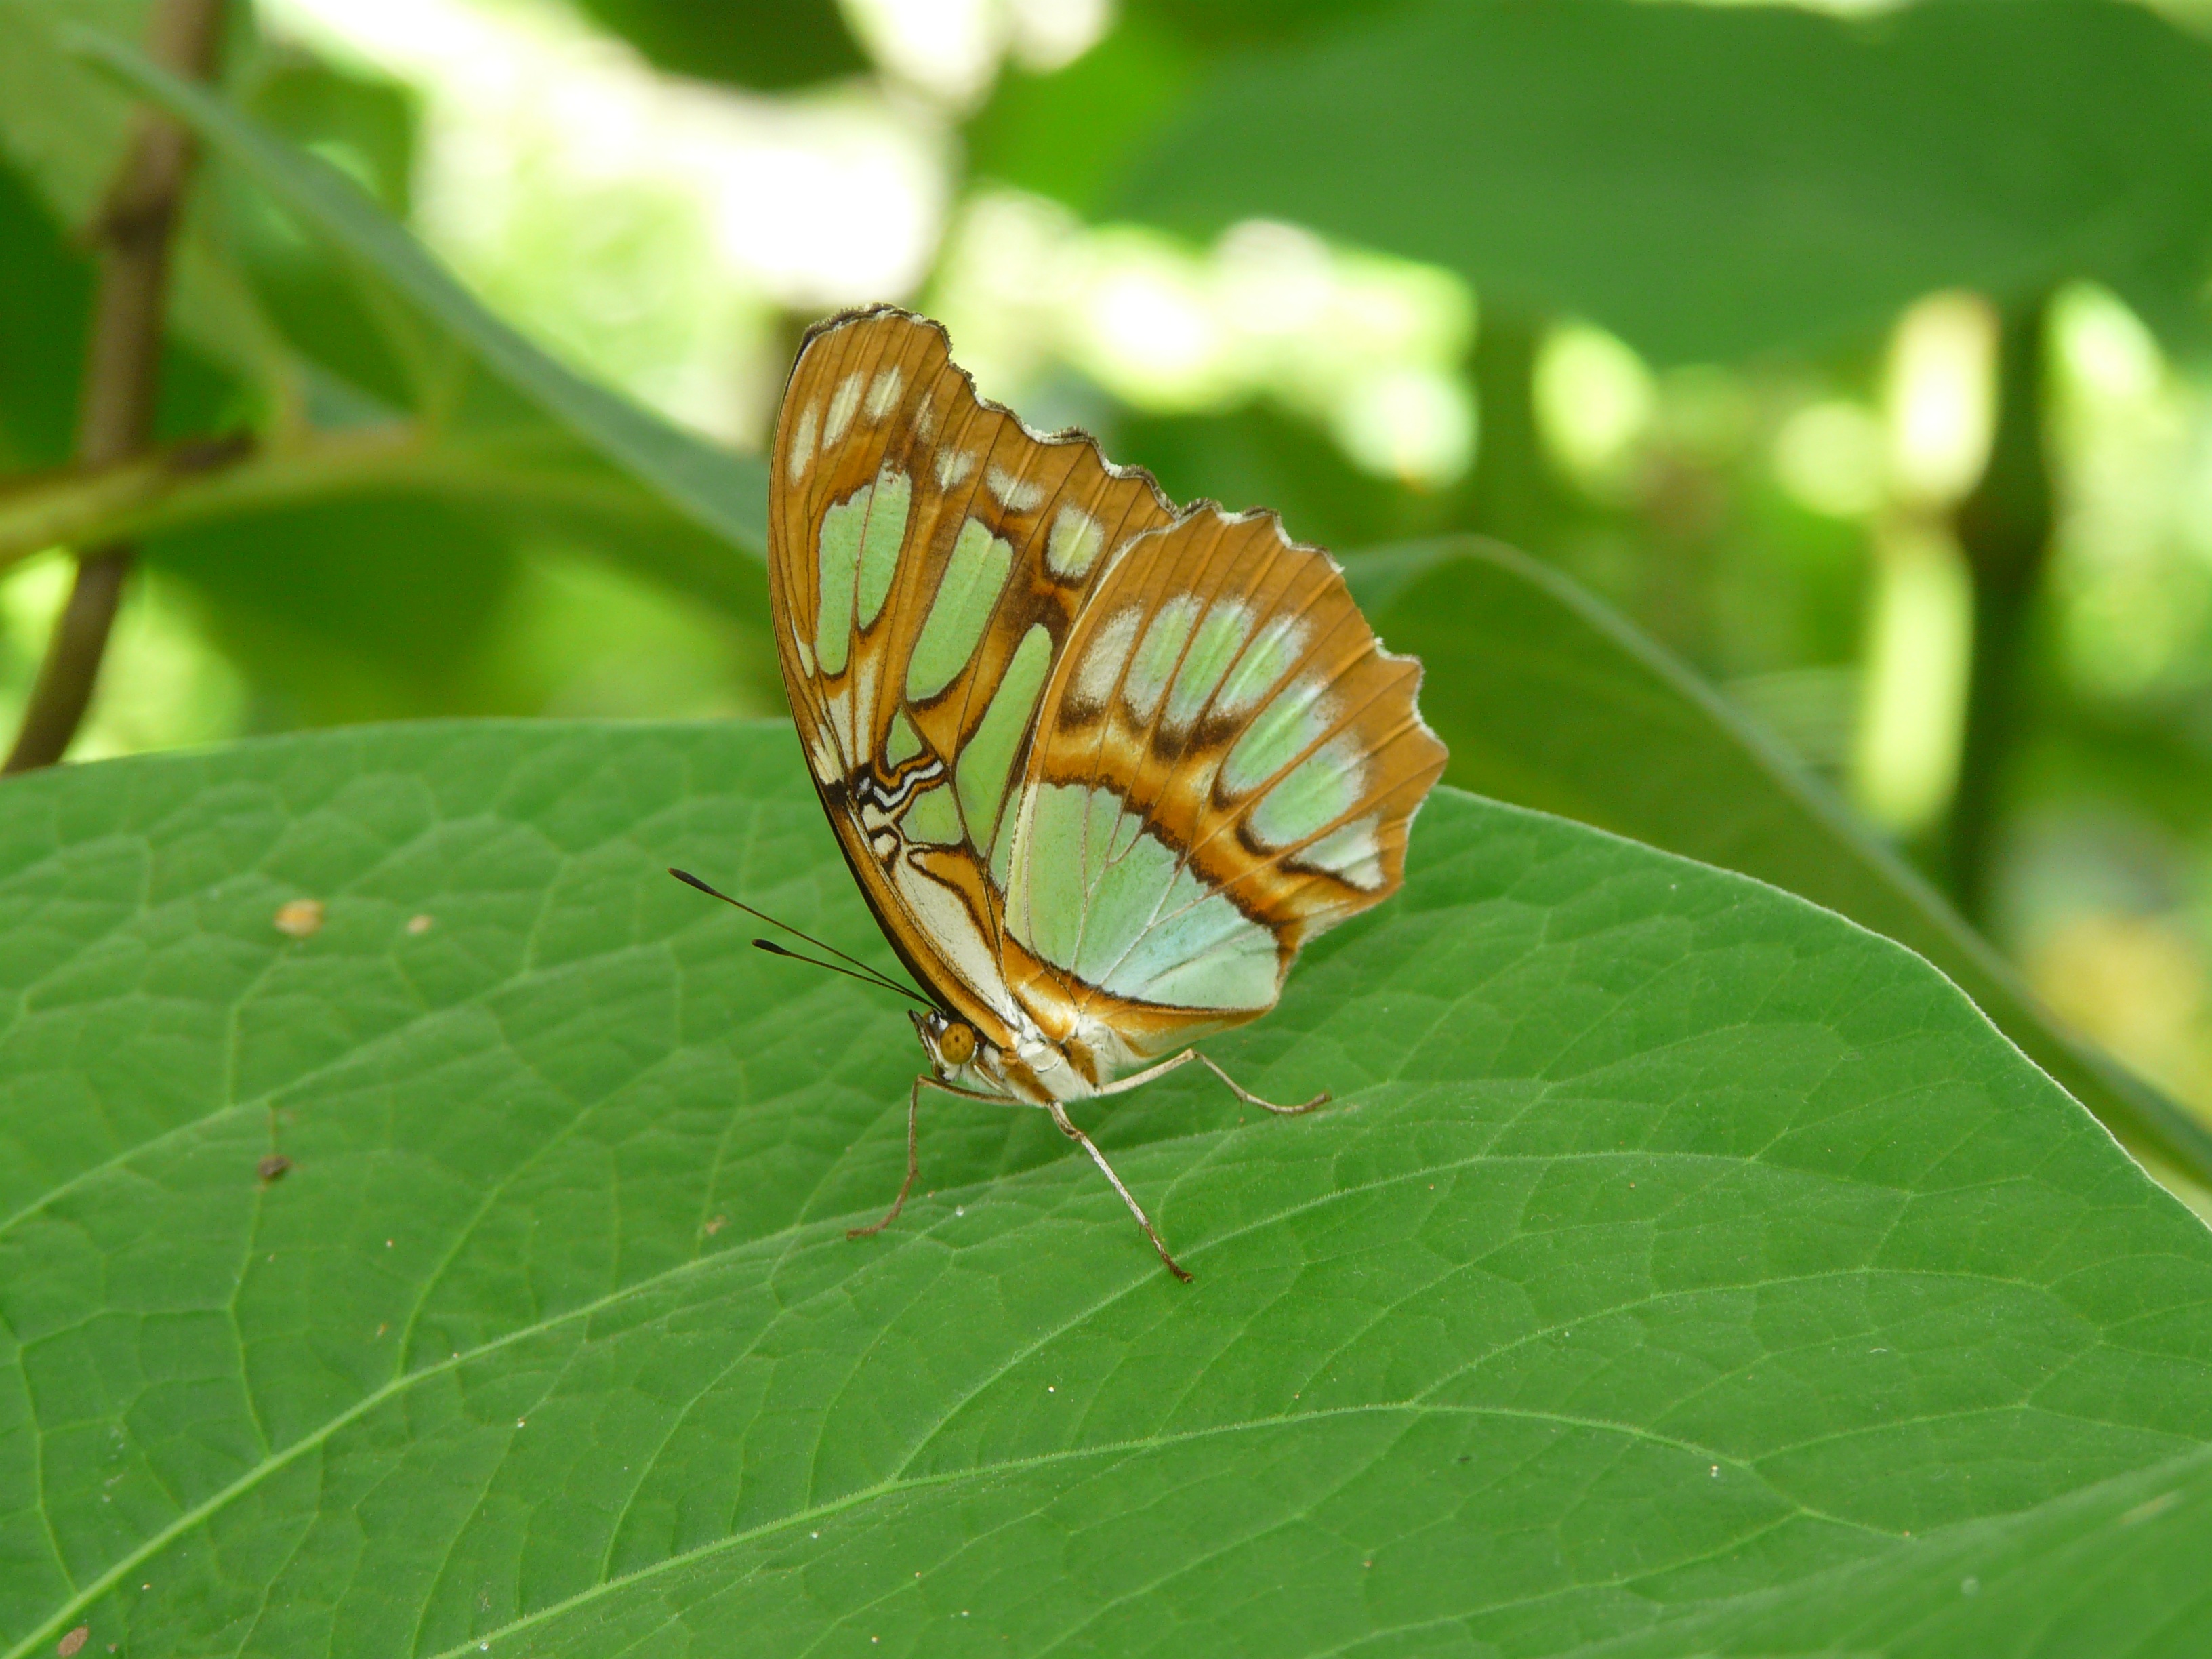
nature, leaf, flower, insect, botany, butterfly, close, fauna, invertebrate, close up, monarch butterfly, macro photography, arthropod, pollinator, moths and butterflies, lycaenid, brush footed butterfly